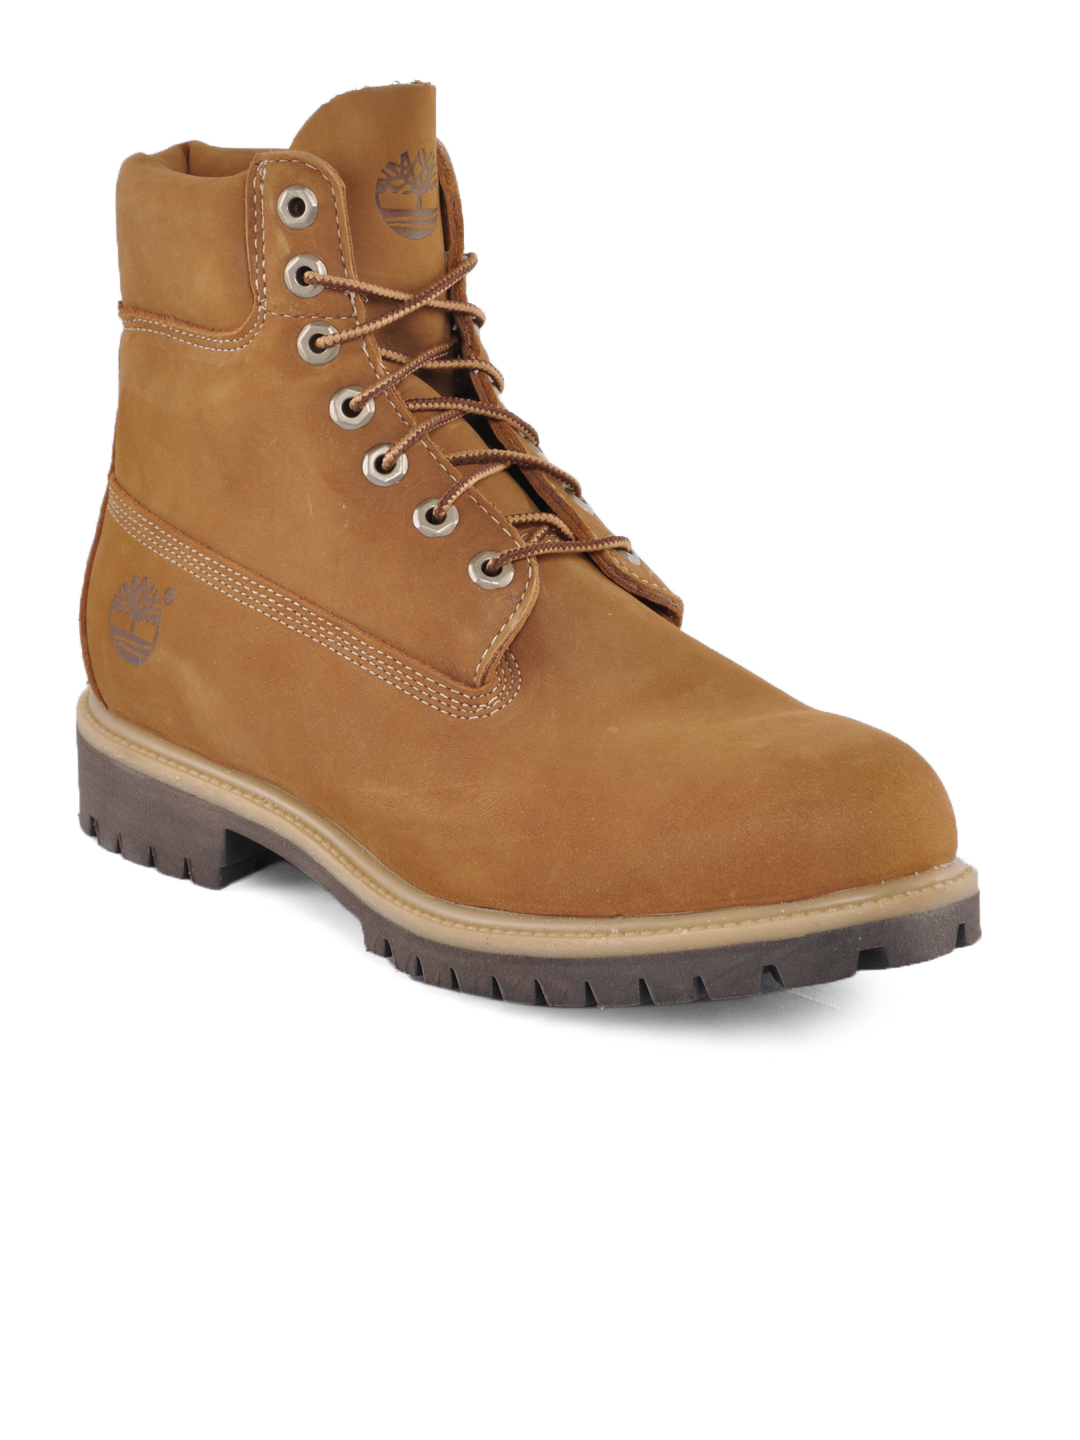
Timberland Men Tan Casual Shoes
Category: Footwear / Shoes / Casual Shoes
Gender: Men
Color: Tan
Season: Fall 2012
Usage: Casual